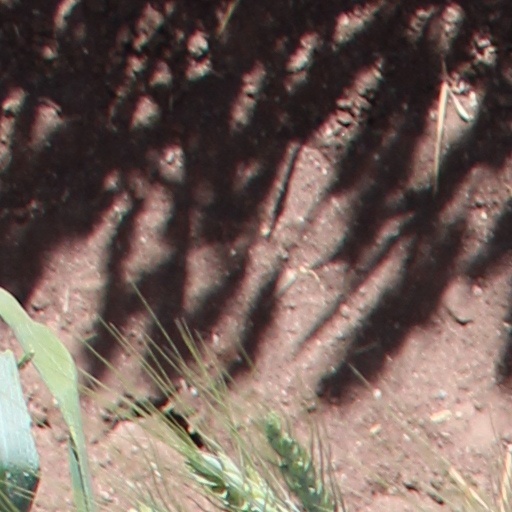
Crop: wheat